Bhangra (music)

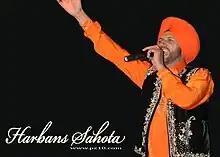
Bhangra lyrics, which generally cover social issues or love, are sung in Punjabi.

Bhangra lyrics, which generally cover social issues or love, are sung in Punjabi. Bhangra lyrics were generally kept deliberately simple by the creators of the genre because the youth did not understand complex lyrics. Traditional Punjabi folk lyrics are generally more complex and often tell the tales of Punjabi history. There are many bhangra songs devoted to Punjabi pride themes and Punjabi heroes. The lyrics are tributes to the cultural traditions of Punjab. In particular, many bhangra tracks have been written about Udham Singh and Bhagat Singh. Less serious topics include beautiful women with their colourful duppattas. Lyrics can also be about crops and the coming of a new season. Bhangra is sung fiercely with strong lyrics often yelling: "balle balle" or "chakde phate", which refer to celebration and/or pride.